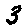
Label: 3